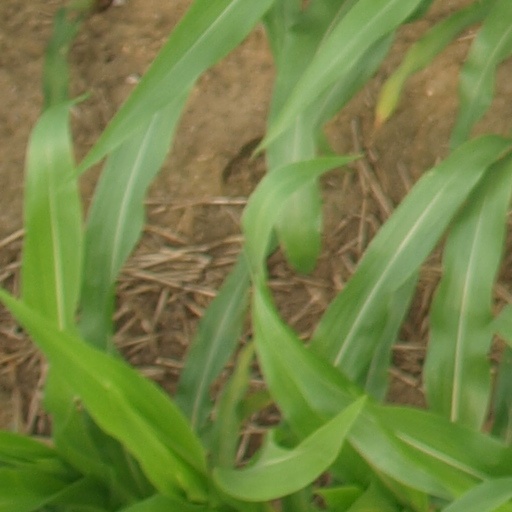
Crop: maize; corn